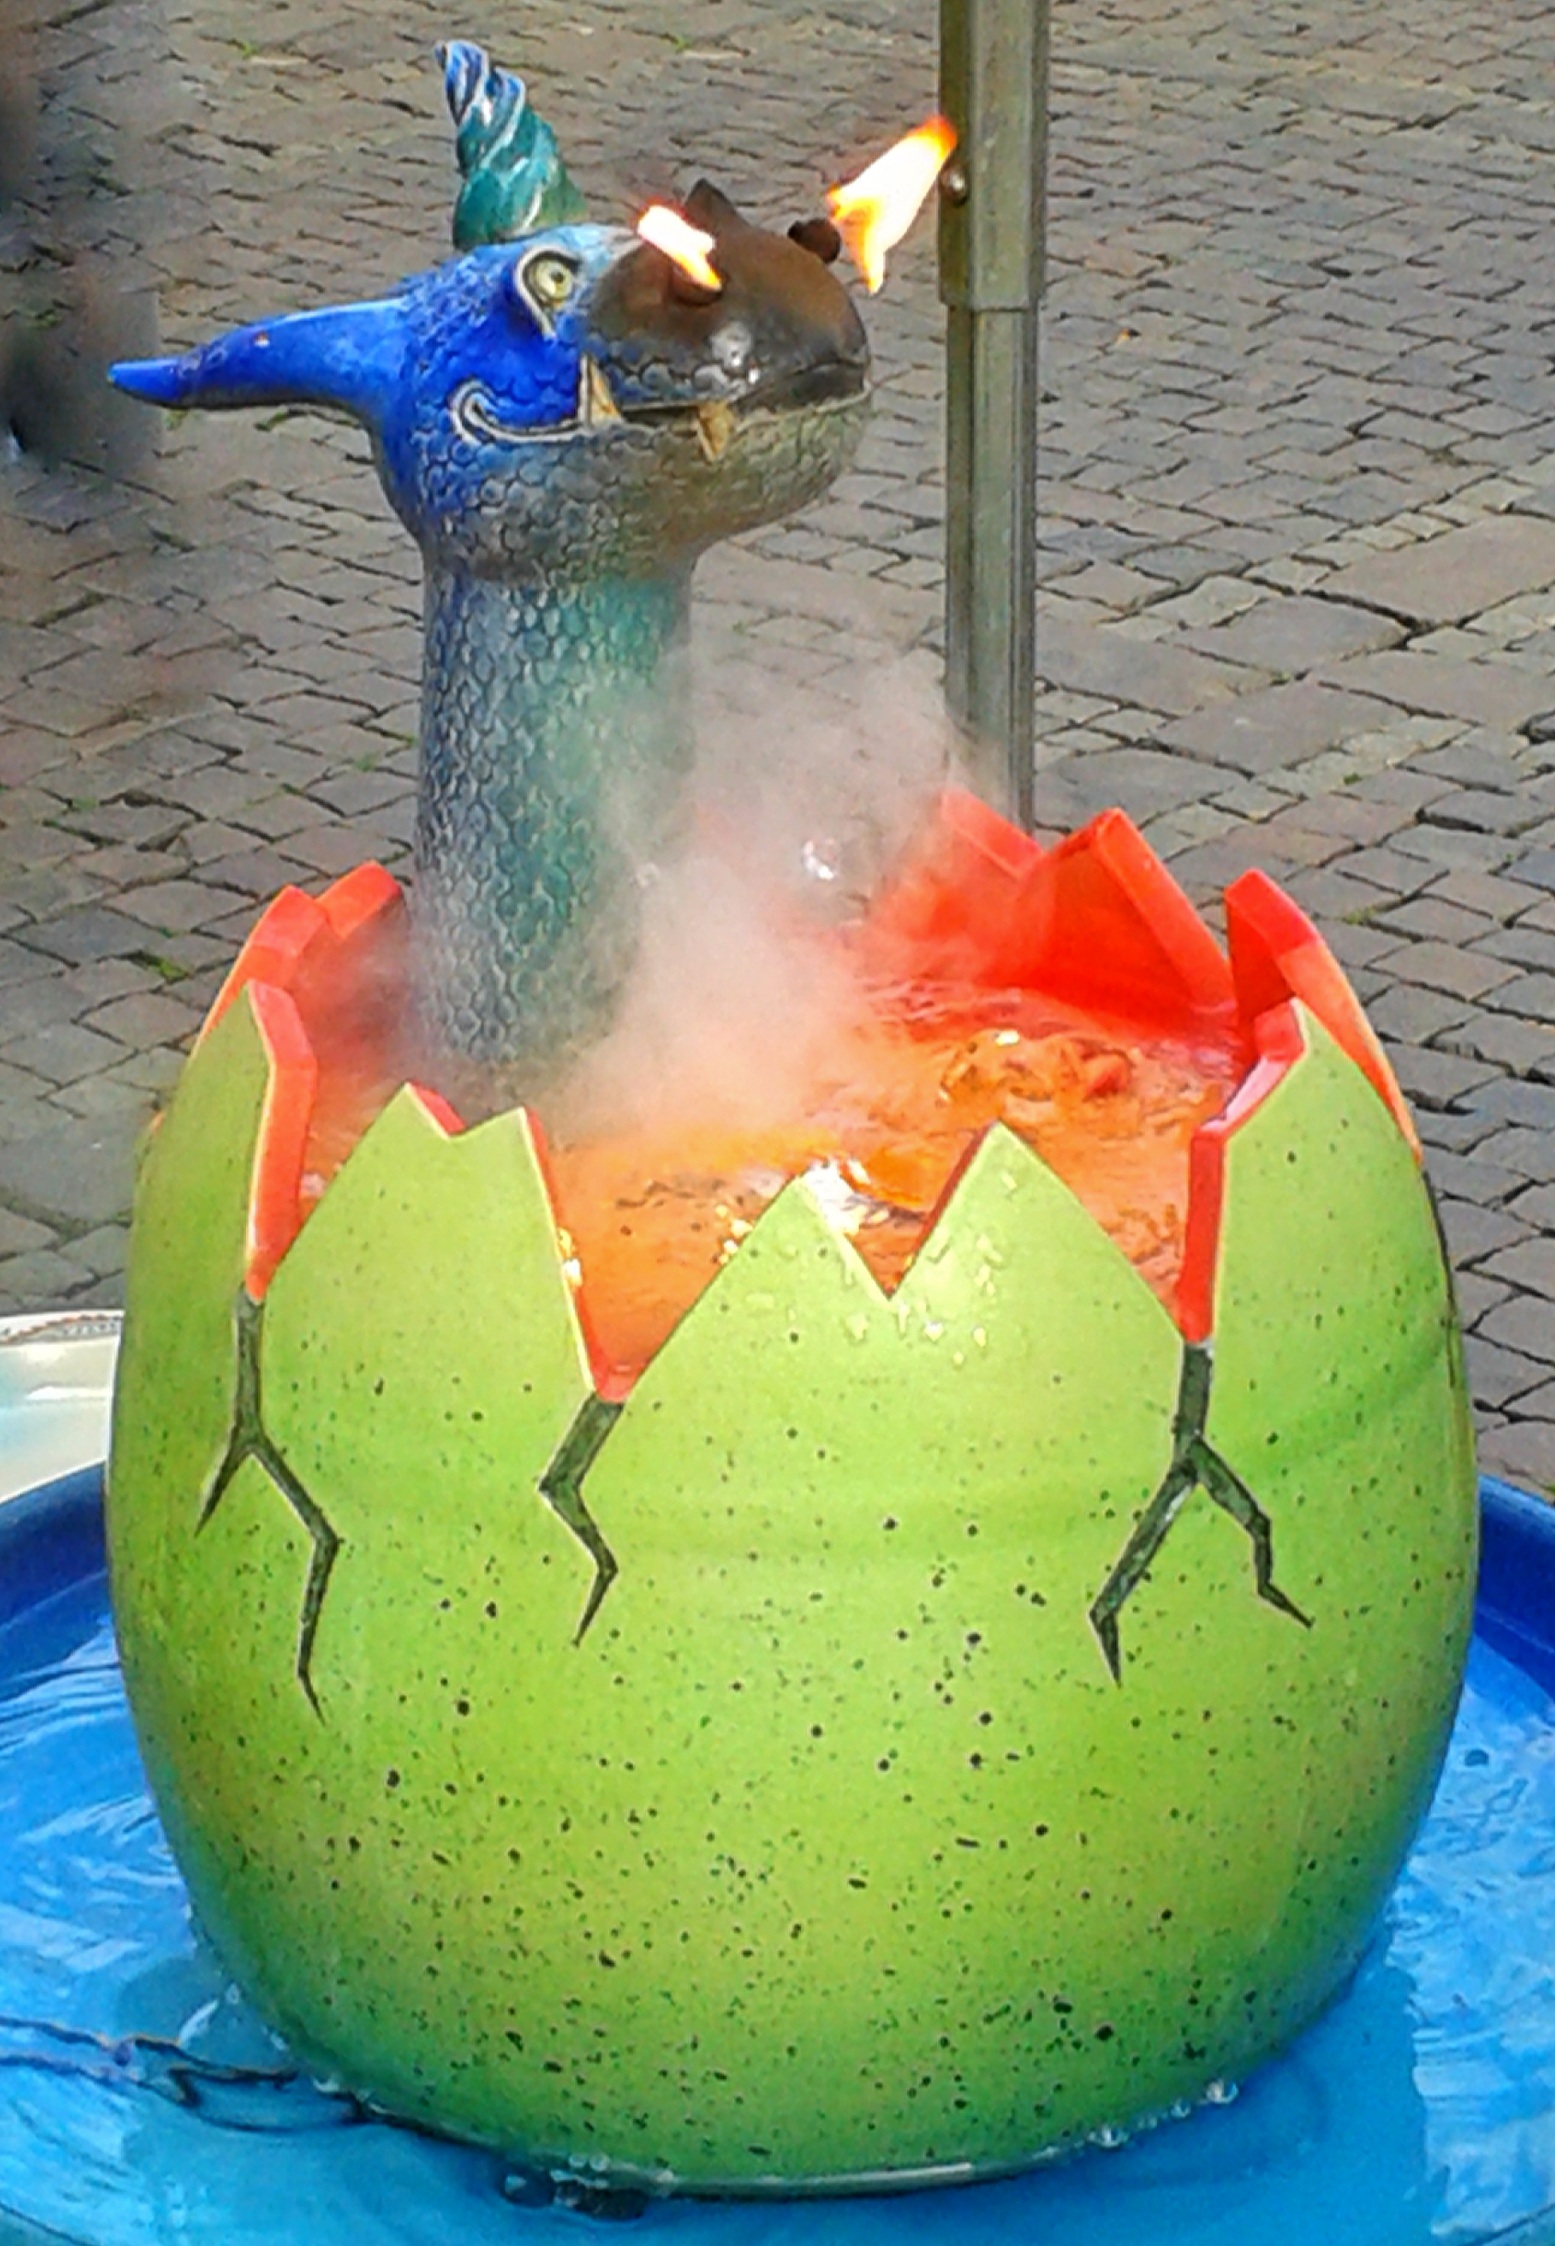
open, bird, steam, food, produce, color, broken, colorful, shell, egg, duck, fountain, dragon, fantasy, mythical creatures, hatched, eggshell, simmer